Hoffelt Drug Store

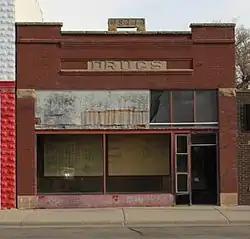

The Hoffelt Drug Store, located at 212 Main St. in Estelline, South Dakota, was erected in 1911. It was listed on the National Register of Historic Places in 2008.